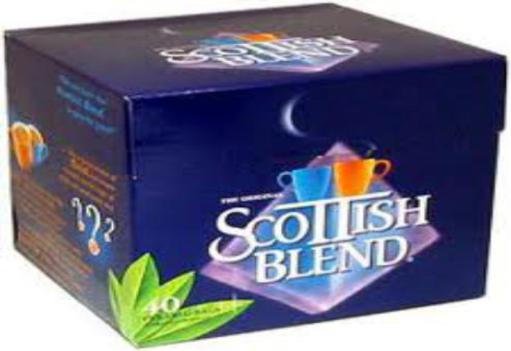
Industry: Food